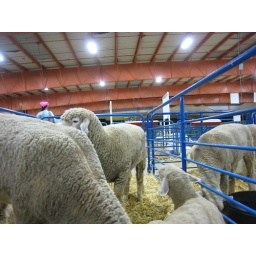
Cool animals in the barn shed at the 2009 Alameda County Fair